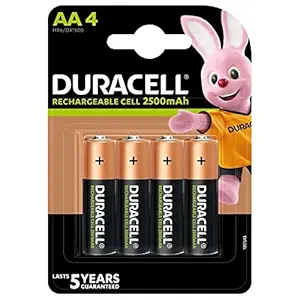
Duracell Rechargeable AA 2500mAh Batteries
Category: Electronics
Price: 879 (list price: 1109)
Rating: 4.4 (31,599 ratings)
About this product: Duracell Rechargeable AA 2500 mAh batteries are our #1 longest-lasting per charge (for rechargeable AA size, per charge in same device)|Duracell Rechargeable AA 2500 mAh batteries stay charged for up to 12 months, when not in use|Unused Duracell Rechargeable AA 2500 mAh batteries are guaranteed to last 5 years|Duracell Rechargeable AA 2500 mAh batteries come pre-charged, ready to use|Duracell Rechargeable 2500 mAh AA batteries can be recharged 100's times|Ideal for wireless video game controllers, baby toys, wireless electronics and more|They are available in AA 2500mAh and AAA 900mAh sizes